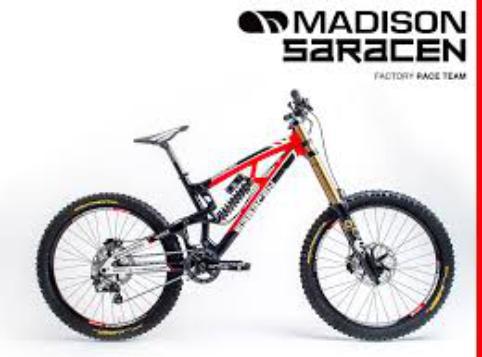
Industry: Transportation